Hindley, Greater Manchester

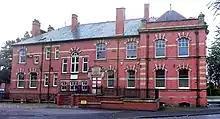
Hindley Town Hall viewed from Cross Street in 2006.

Hindley was a chapelry, in the parish of Wigan in the Hundred of West Derby, a judicial division of southwest Lancashire. In 1837 Hindley became part of the Wigan Poor Law Union, which took responsibility for the administration and funding of the Poor Law and made use of buildings on Frog Lane Wigan and at Hindley.